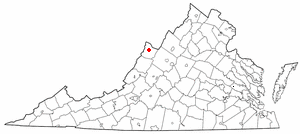
La ville américaine de Monterey est le siège du comté de Highland, dans l’État de Virginie. Lors du recensement de 2010, sa population s’élevait à 147 habitants.